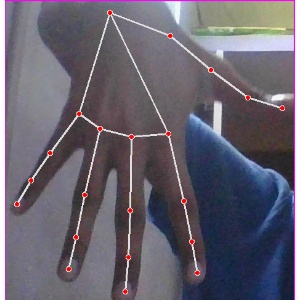
अक्षर: ढ